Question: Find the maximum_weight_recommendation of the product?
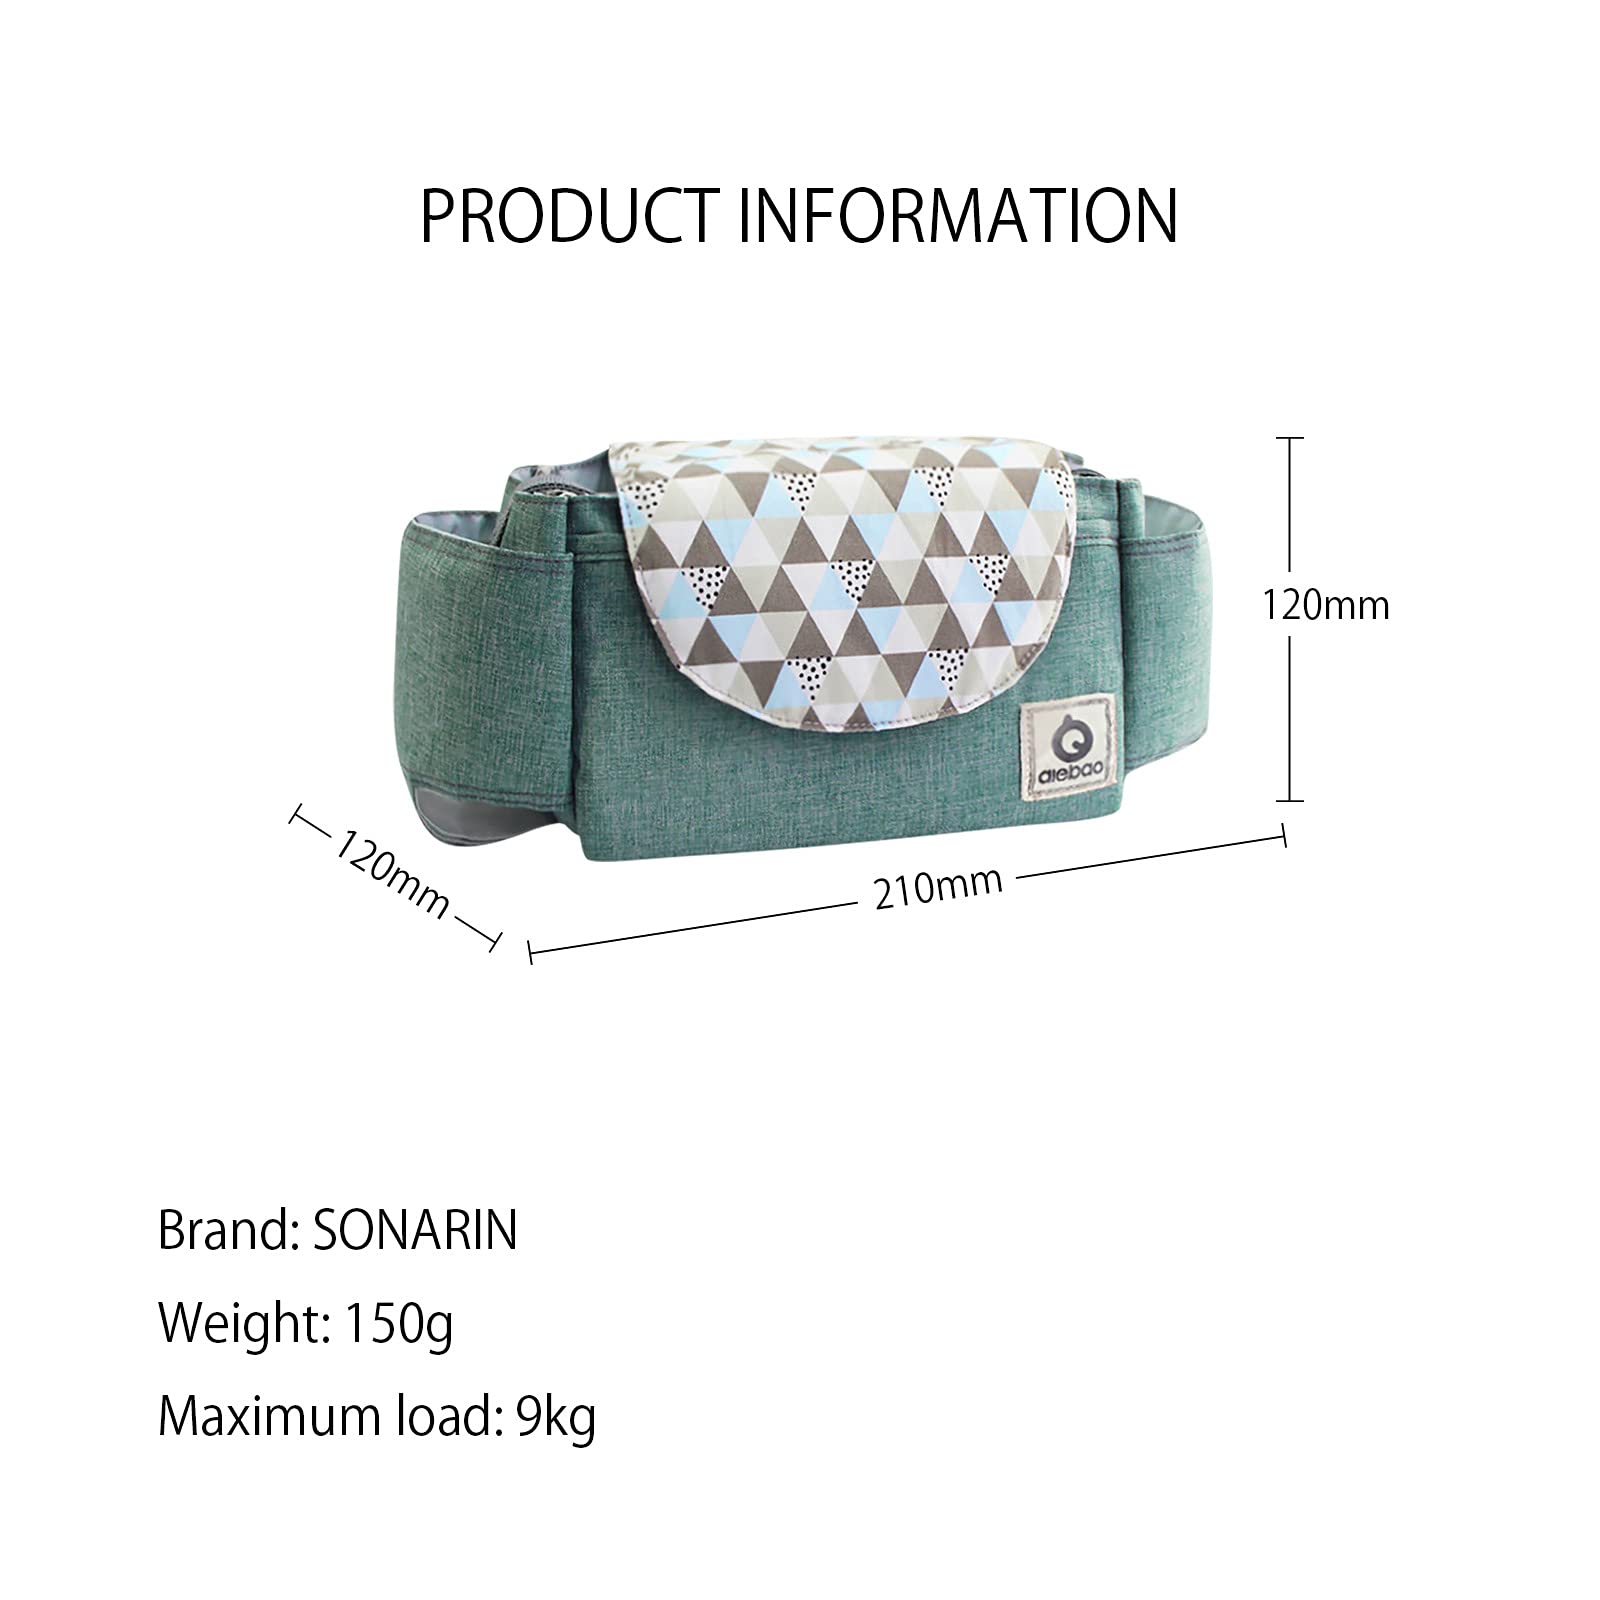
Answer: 9.0 kilogram